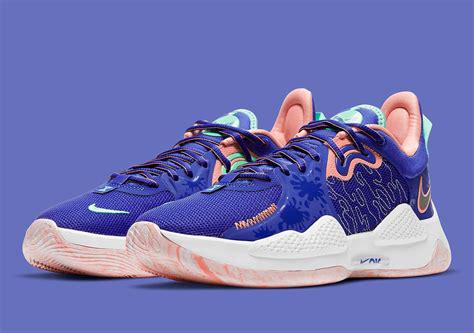
Brand: Nike
Model: Pg 5